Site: brandenburg
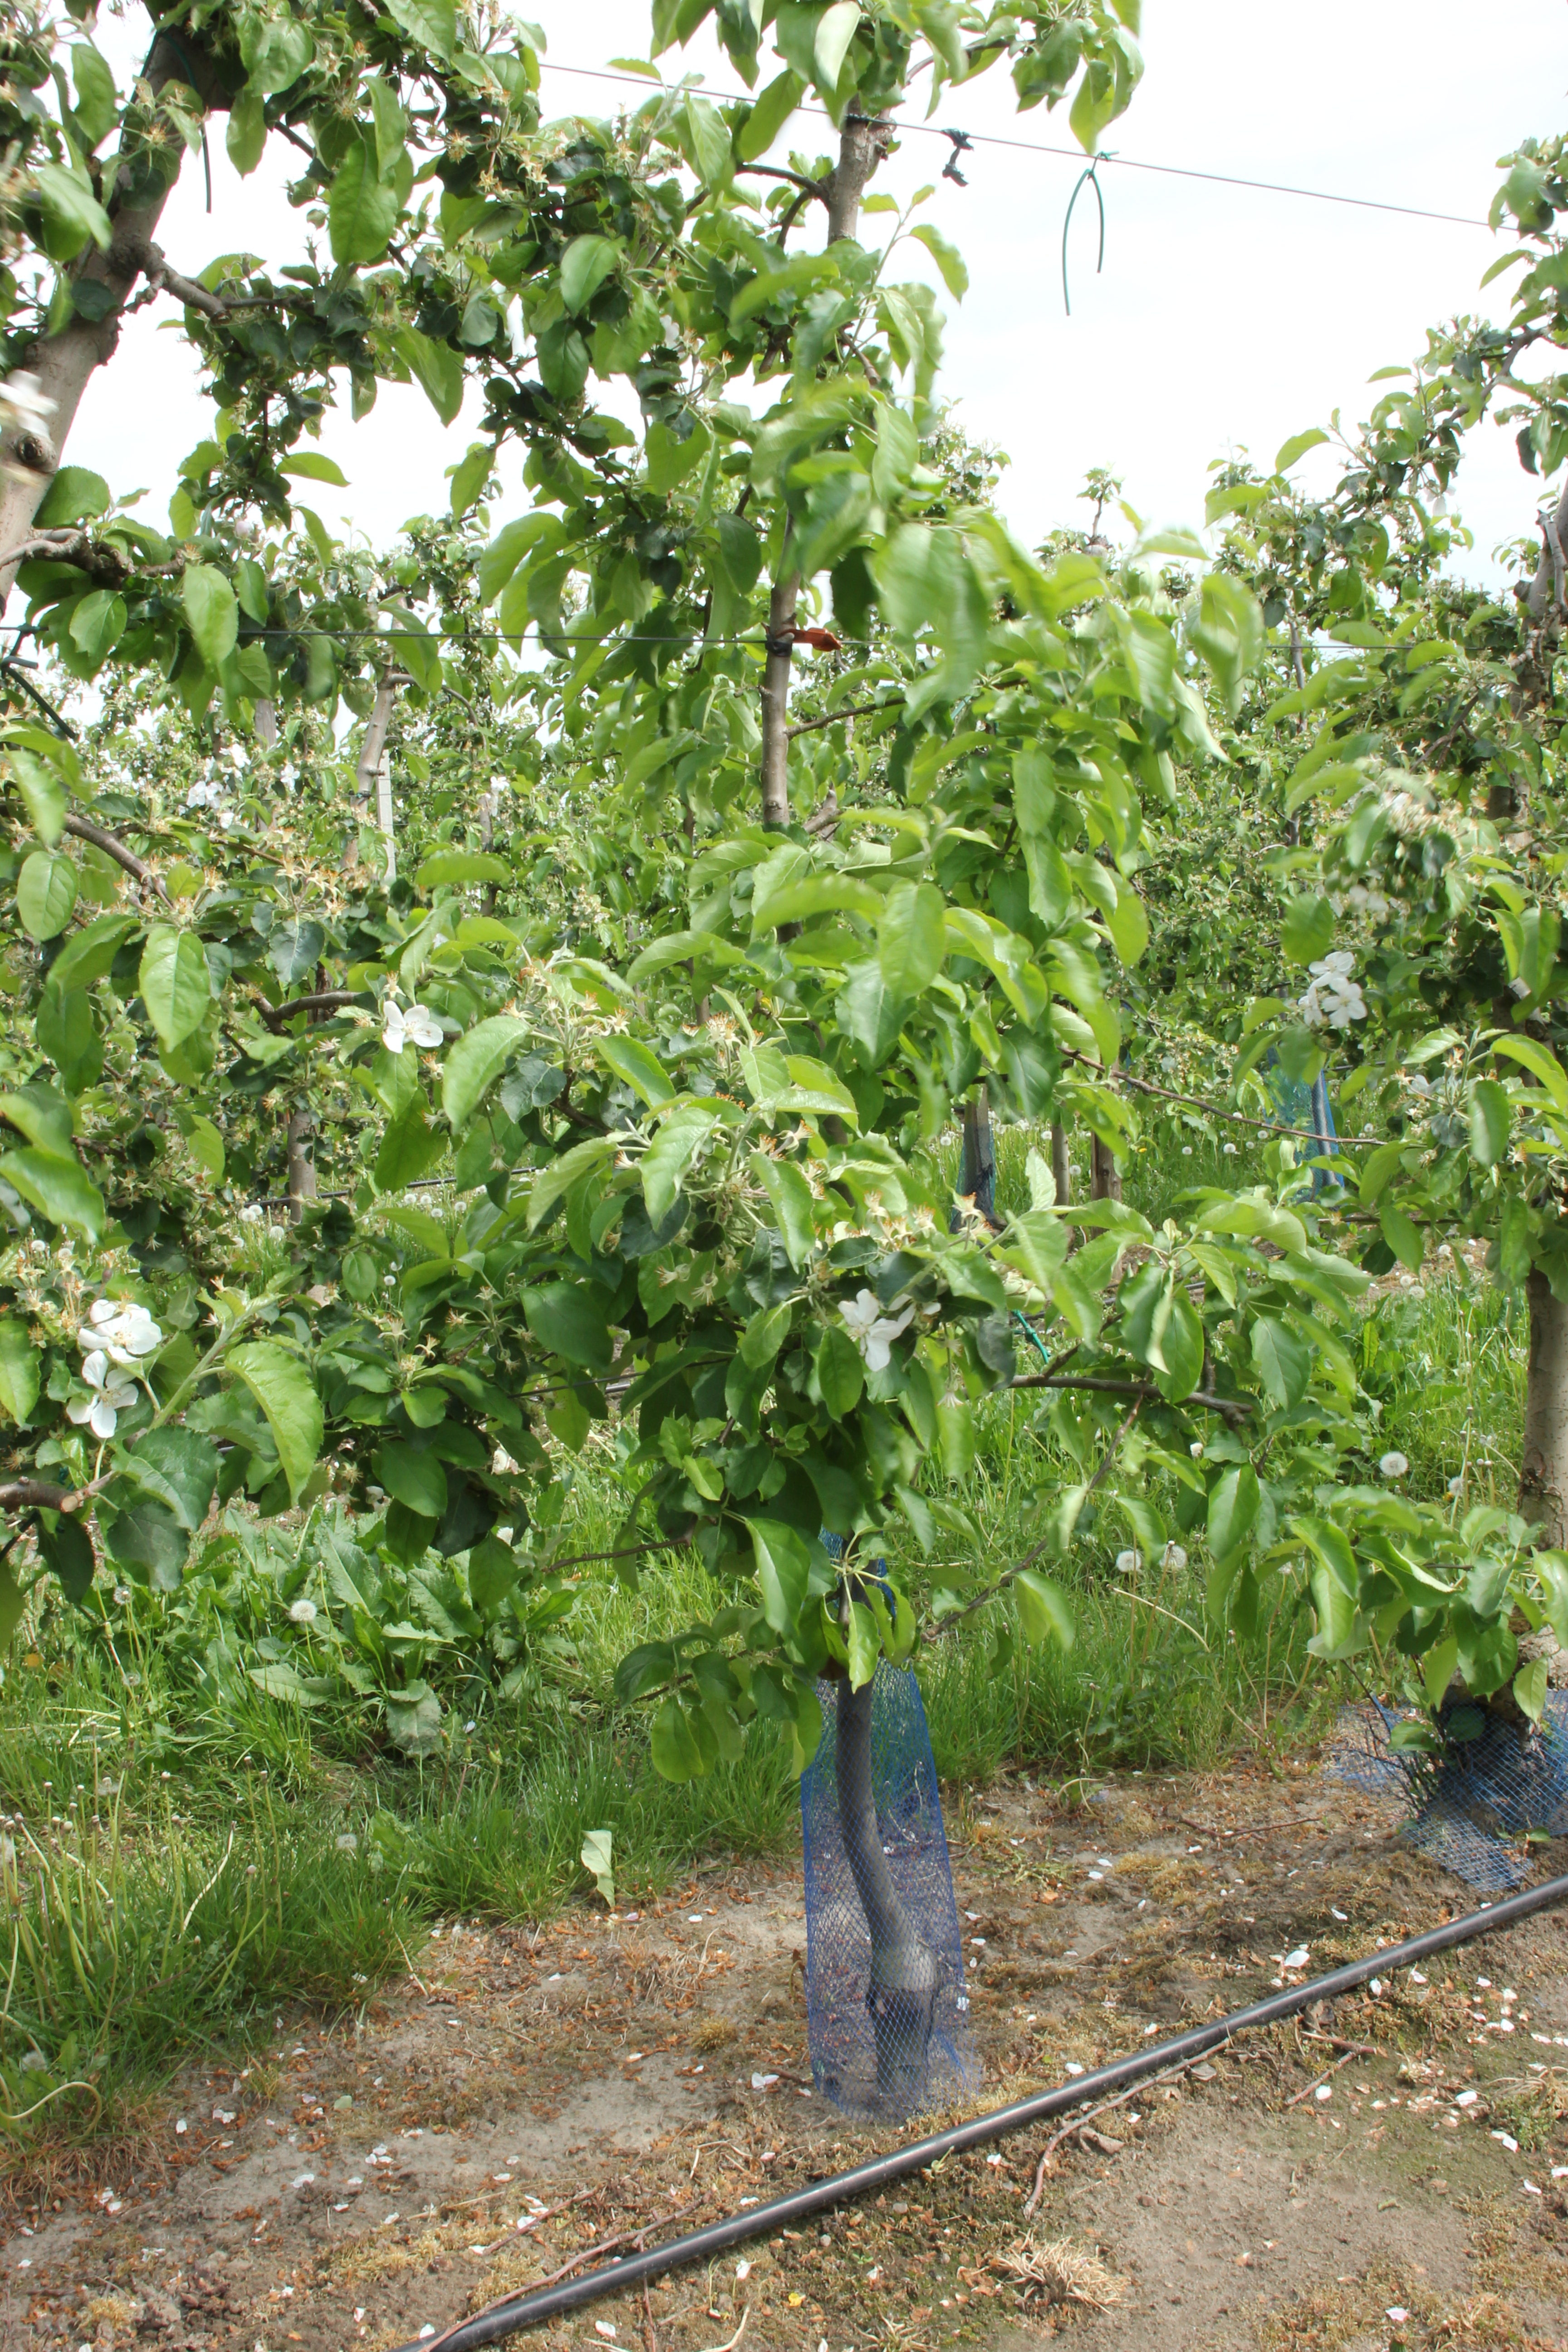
Growth stage (BBCH 67): Flowering